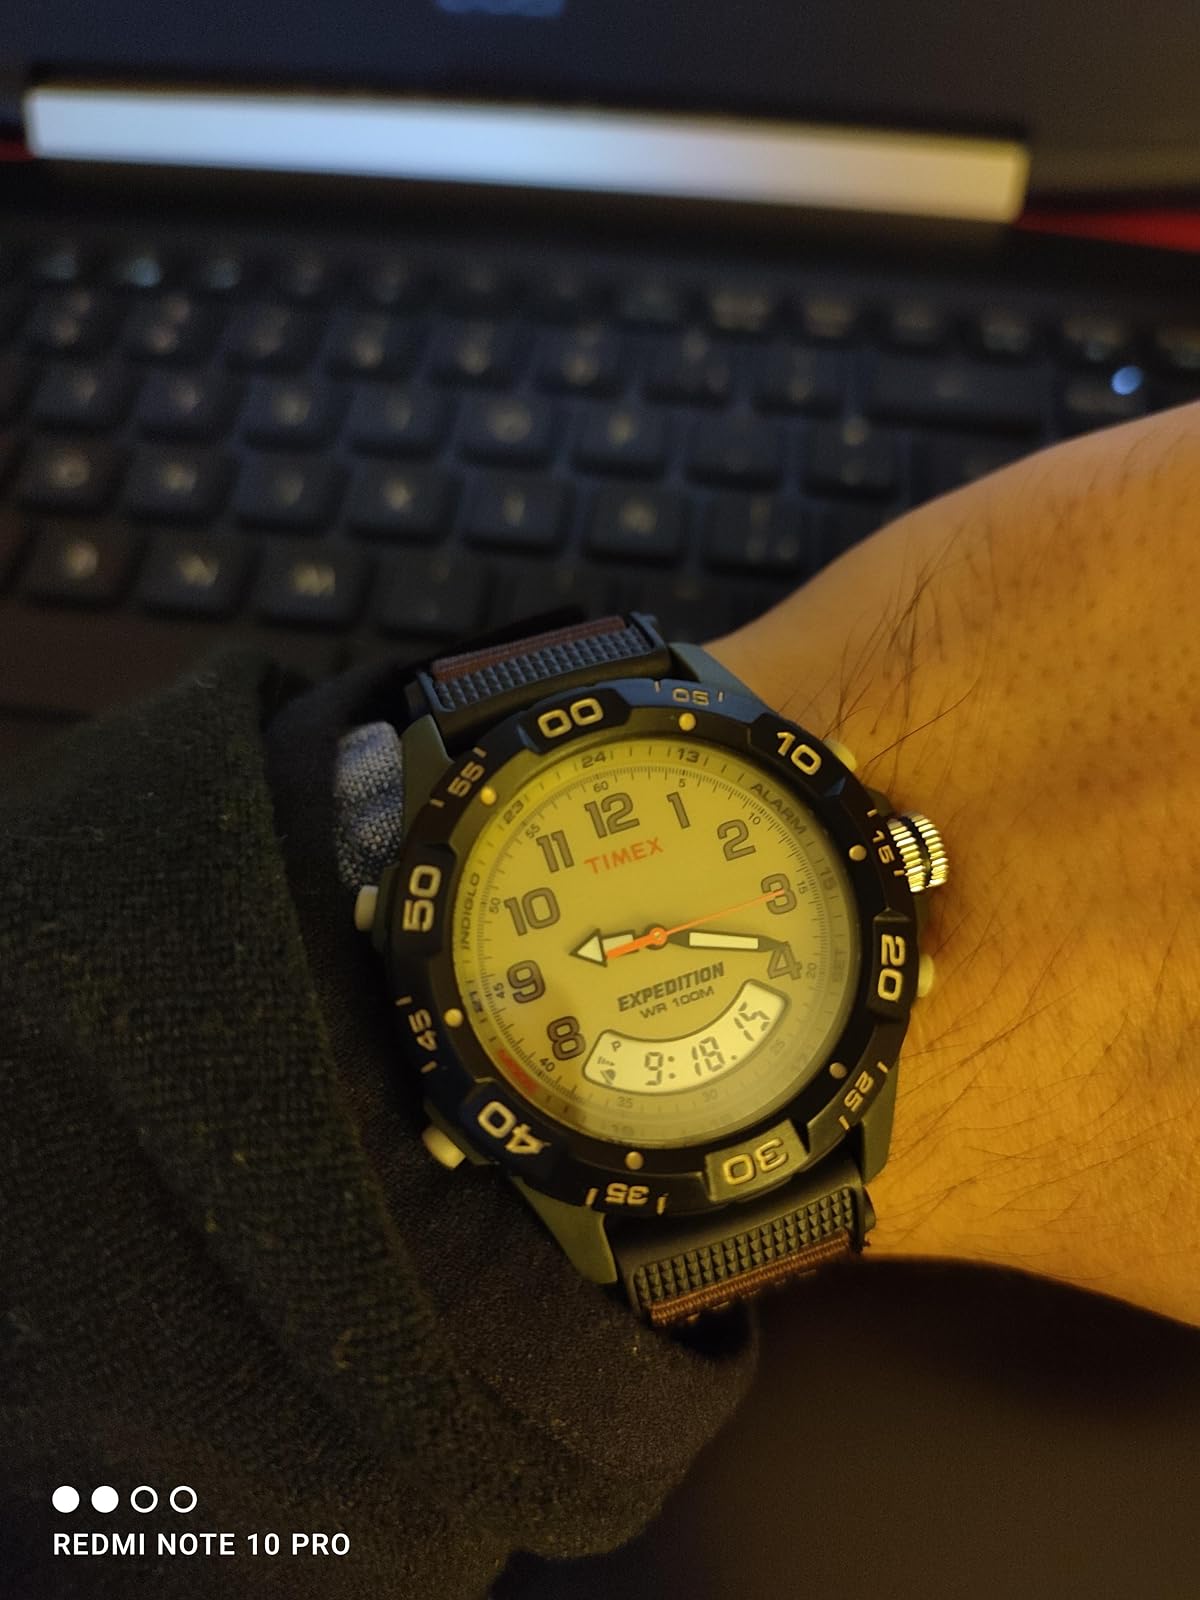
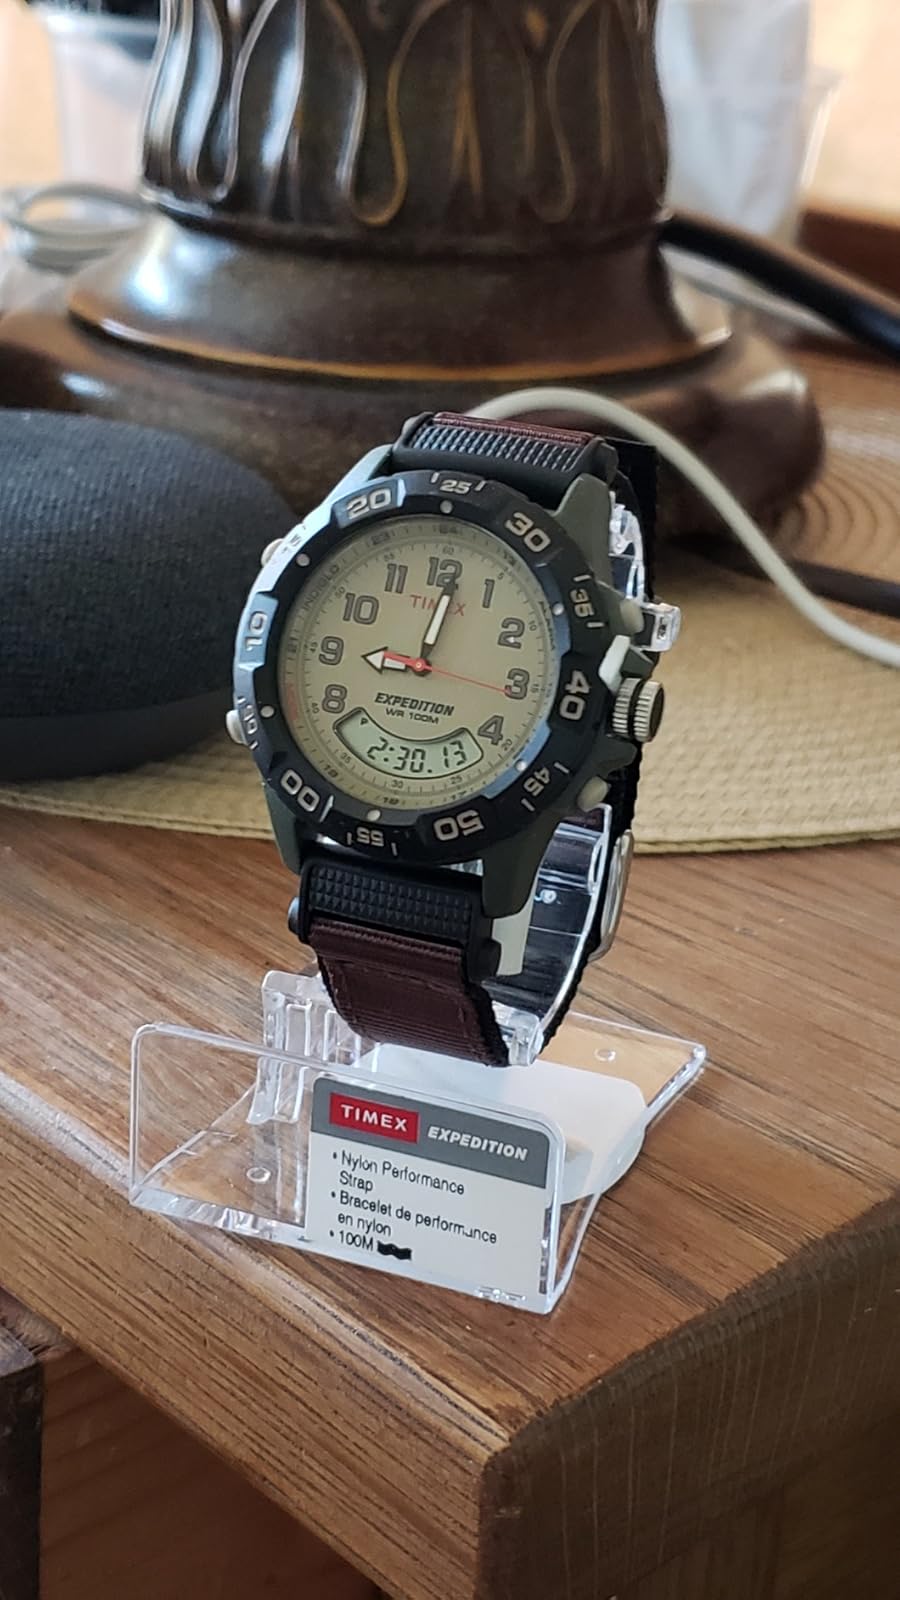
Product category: accessories_watch
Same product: yes